Mad (magazine)

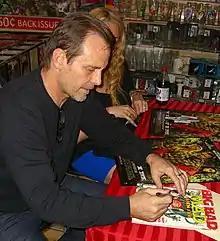
Actor Michael Biehn (pictured in 2012) autographing a copy of "Mad" No. 268 (Jan. 1987), which parodies Biehn's film "Aliens"

In 1988, Geoffrey O'Brien wrote about the impact "Mad" had upon the younger generation of the 1950s: